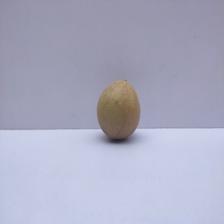
Size: Medium